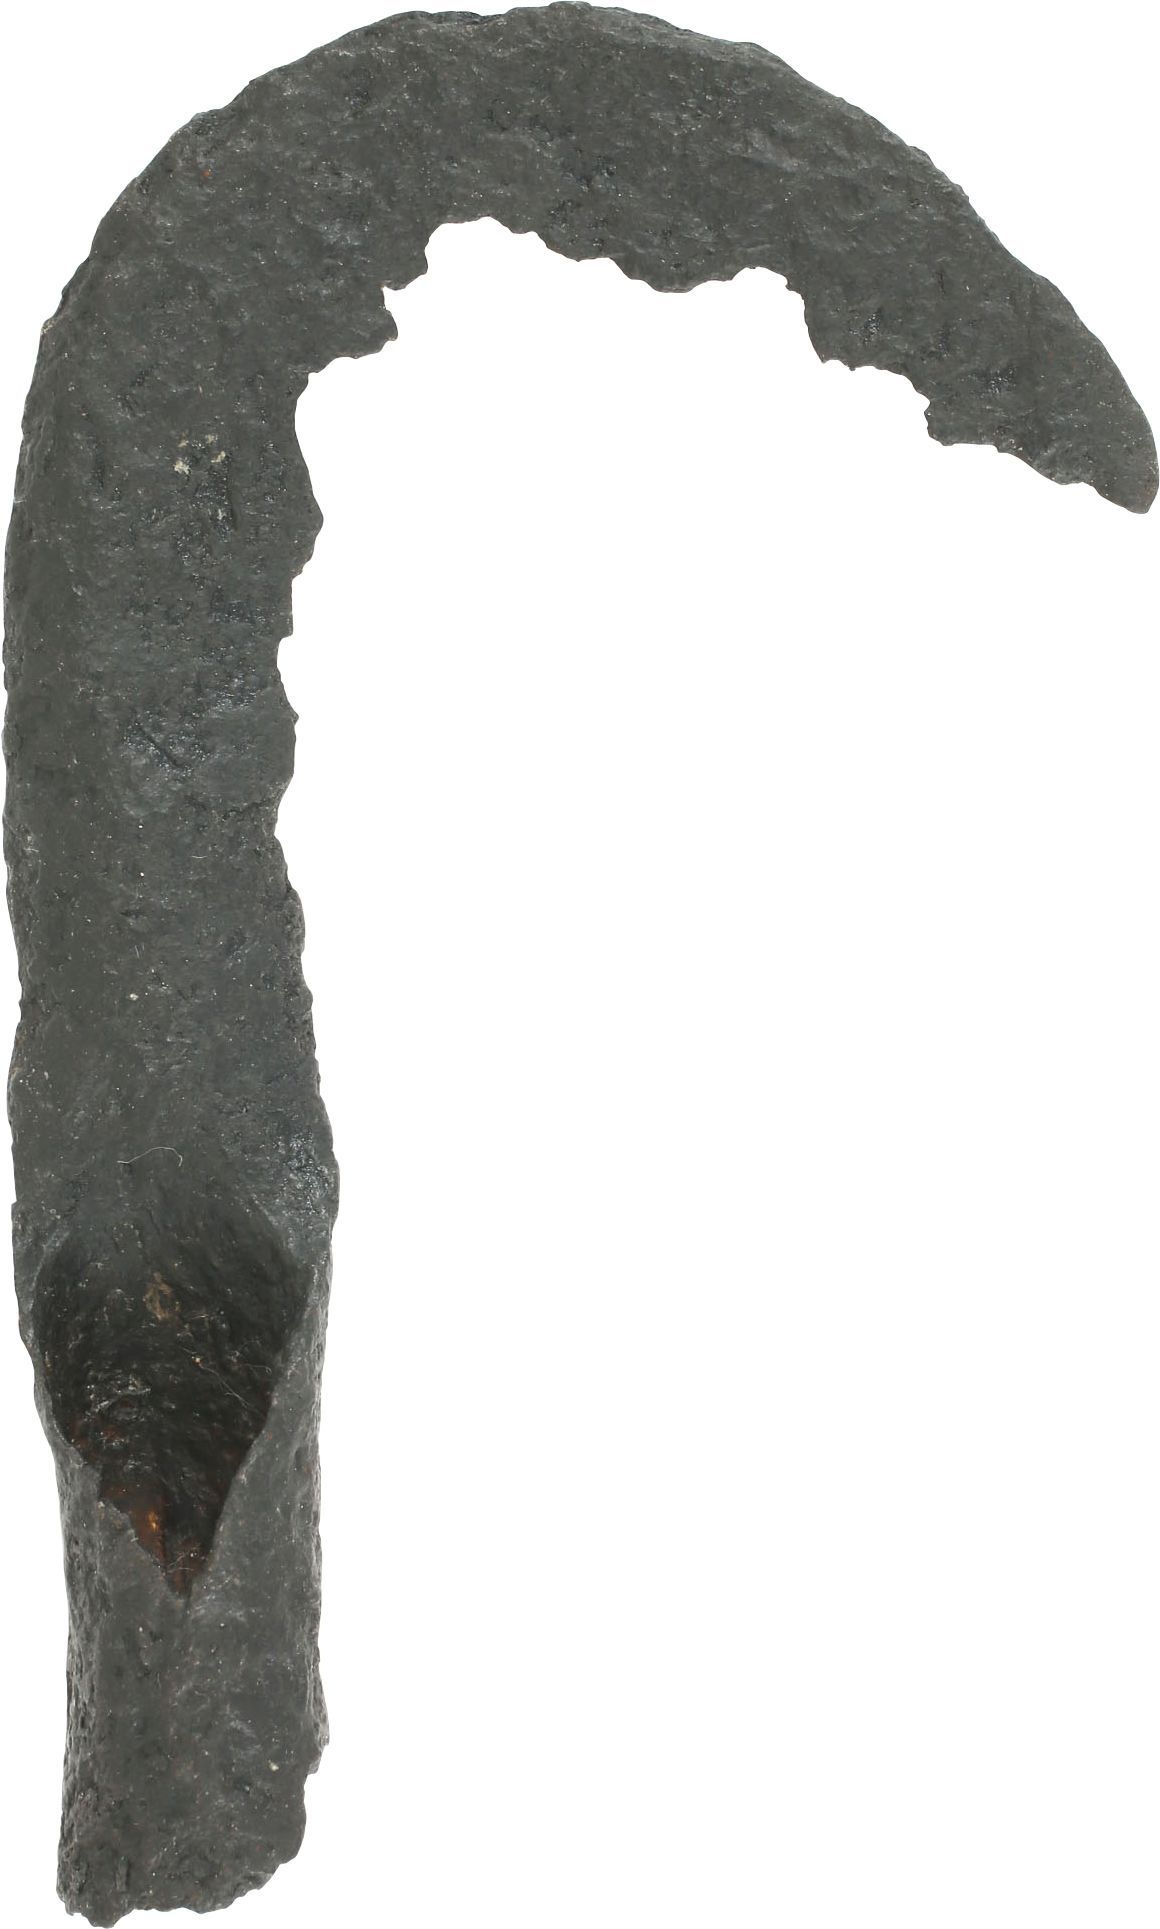
VIKING SOCKETED SICKLE 879-1067 AD
Cambridgeshire, England. Forged iron 5” height with ridged base thick sharply hooked blade and forged seam tubular socket for a wood handle. Excavated and professionally conserved. Every Viking home had a house garden for herbs and vegetables. Sickles such as this were used to maintain and harvest those gardens. The Frostathing Law, one of Norway’s oldest law states, "If one man goes in another man's onion garden or angelica garden, then he is lawless."
Brand: Fagan Arms
Category: Arts & Entertainment > Hobbies & Creative Arts > Collectibles > Collectible Weapons > Collectible Swords